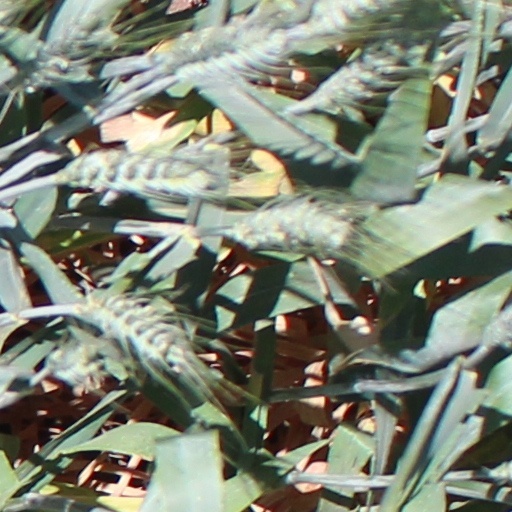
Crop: wheat